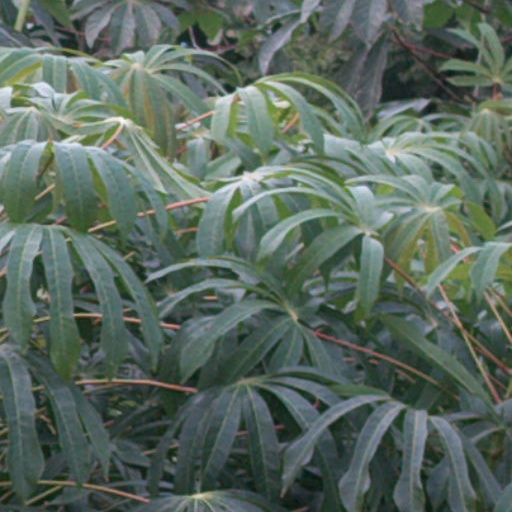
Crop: cassava